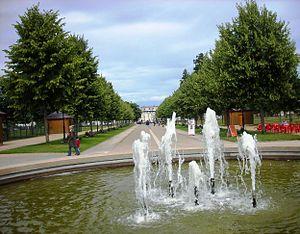
Parc des promenades d’Alençon (Orne, France) _ Vue de l’allée principale depuis la fontaine
Le parc des Promenades est un parc public situé à Alençon, à proximité de l'hôtel de ville. Construit en 1783, rénové en 1999 le parc actuel offre de larges pelouses ombragées, petits coins de repos et aires de jeux pour les enfants. D'une superficie de plus de quatre hectares il est le second grand espace vert de détente des Alençonnais après l'arboretum Koutiala.
Cette liste de parcs et jardins publics de France recense l'ensemble des jardins publics, parcs publics et espaces verts appartenant aux collectivités territoriales de France. Les parcs et jardins appartenant à des institutions ou des établissements publics français figurant dans cette liste sont des propriétés privées.
Alençon est une commune française, préfecture du département de l’Orne, située en région Normandie.